Color Media International

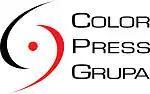
Former official logo

The company was founded in April 1992 when Robert Čoban and Velibor Đurović began publishing a biweekly student paper called "Index" at the University of Novi Sad.